Petra Bagust

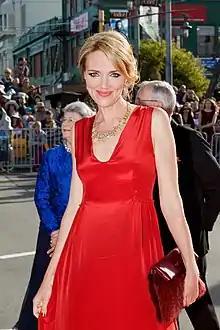
Bagust at the world premiere of "The Hobbit - An Unexpected Journey", November 2012 Wellington, New Zealand.

Petra Bagust is a New Zealand television presenter, radio host, podcaster and media chaplain, perhaps best known for her role as co-presenter of TVNZ's morning show "Breakfast".